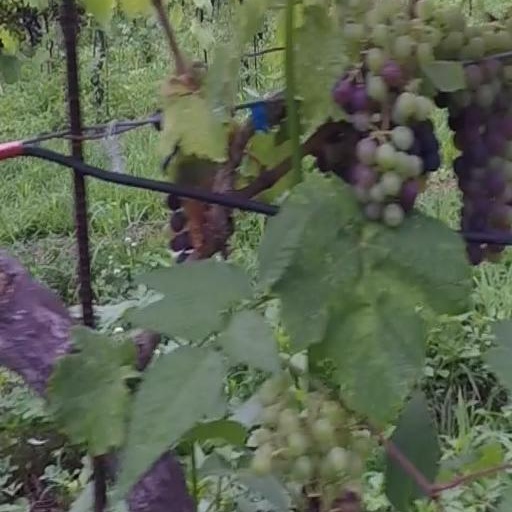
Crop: grape